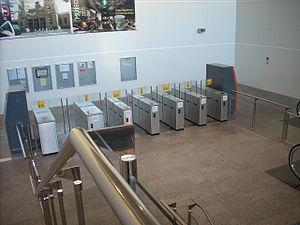
Le tramway d'Alicante est l'appellation commerciale de certains services de transport par chemin de fer de la région métropolitaine d'Alicante-Elche et de la Costa Blanca comprise entre Alicante et Dénia, dans la Communauté valencienne, en Espagne. Cette appellation commerciale est gérée par les Ferrocarrils de la Generalitat Valenciana, entreprise publique de la Généralité valencienne chargée des chemins de fer à voie étroite et des tramways qui parcourent le territoire de la Communauté valencienne.